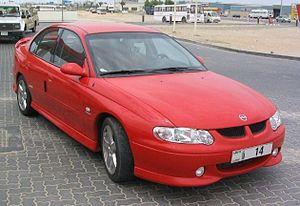
La Chevrolet Lumina est un modèle de voiture créé par la firme General Motors.